Glenwood Archeological District

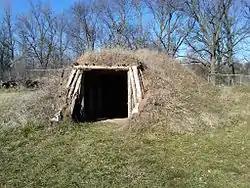
Reconstruction of an earth lodge

The Glenwood Archeological District is a nationally recognized historic district and archaeological sites located near Glenwood, Iowa, United States. It is one of nine sites from the Nebraska Phase of the Woodland period recognized by archaeologists, and the only one located east of the Missouri River. The district is made up of earth lodge sites, mortuary sites and artifact scatters from the Glenwood culture. They date from sometime between 1250 and 1400 C.E. The district was listed on the National Register of Historic Places in 2013.